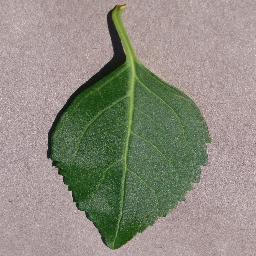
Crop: cherry
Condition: (including_sour)_healthy